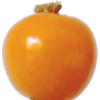
Label: Physalis 1